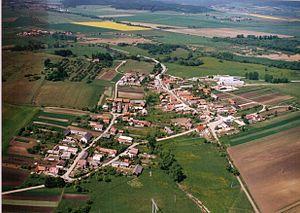
Socovce est un village de Slovaquie situé dans la région de Žilina.